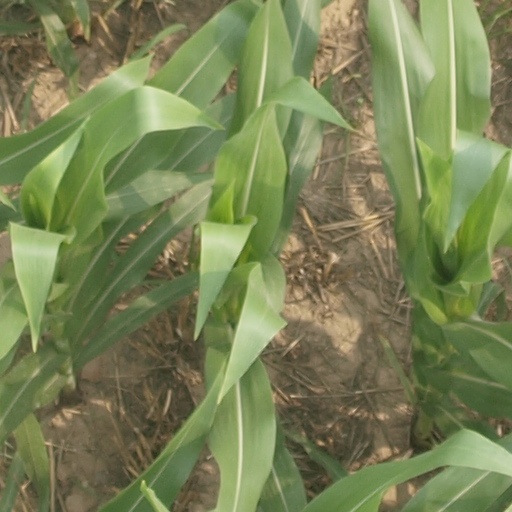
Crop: maize; corn